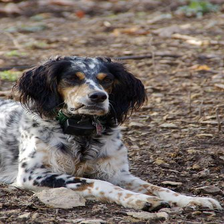
Species: dog
Breed: english setter